President of Ukraine

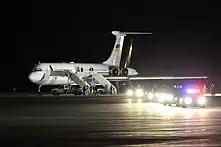
Presidential Ukraine Air Enterprise Il-62

An election as President of Ukraine garners many privileges of office to an individual. Full legal immunity is granted from all prosecutions and legal proceedings, excluding parliament's right to impeach the president during their tenure. The title of President of Ukraine itself is protected by law and is reserved for the president for life, unless they have been impeached from office. According to of the Constitution, offending the honour and dignity of the president is punishable by law, although no such law has yet been enacted. The president's personal security is provided by the Directory of State Security of Ukraine and a separate presidential regiment provided by the Ministry of Internal Affairs.